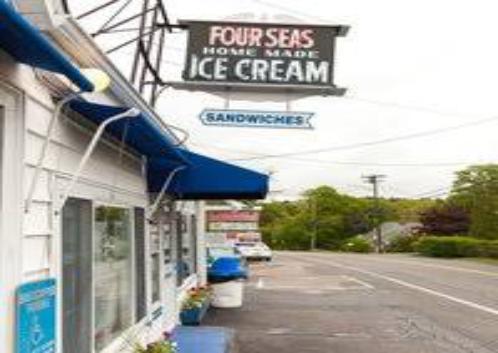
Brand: Four Seas Ice Cream
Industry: Food